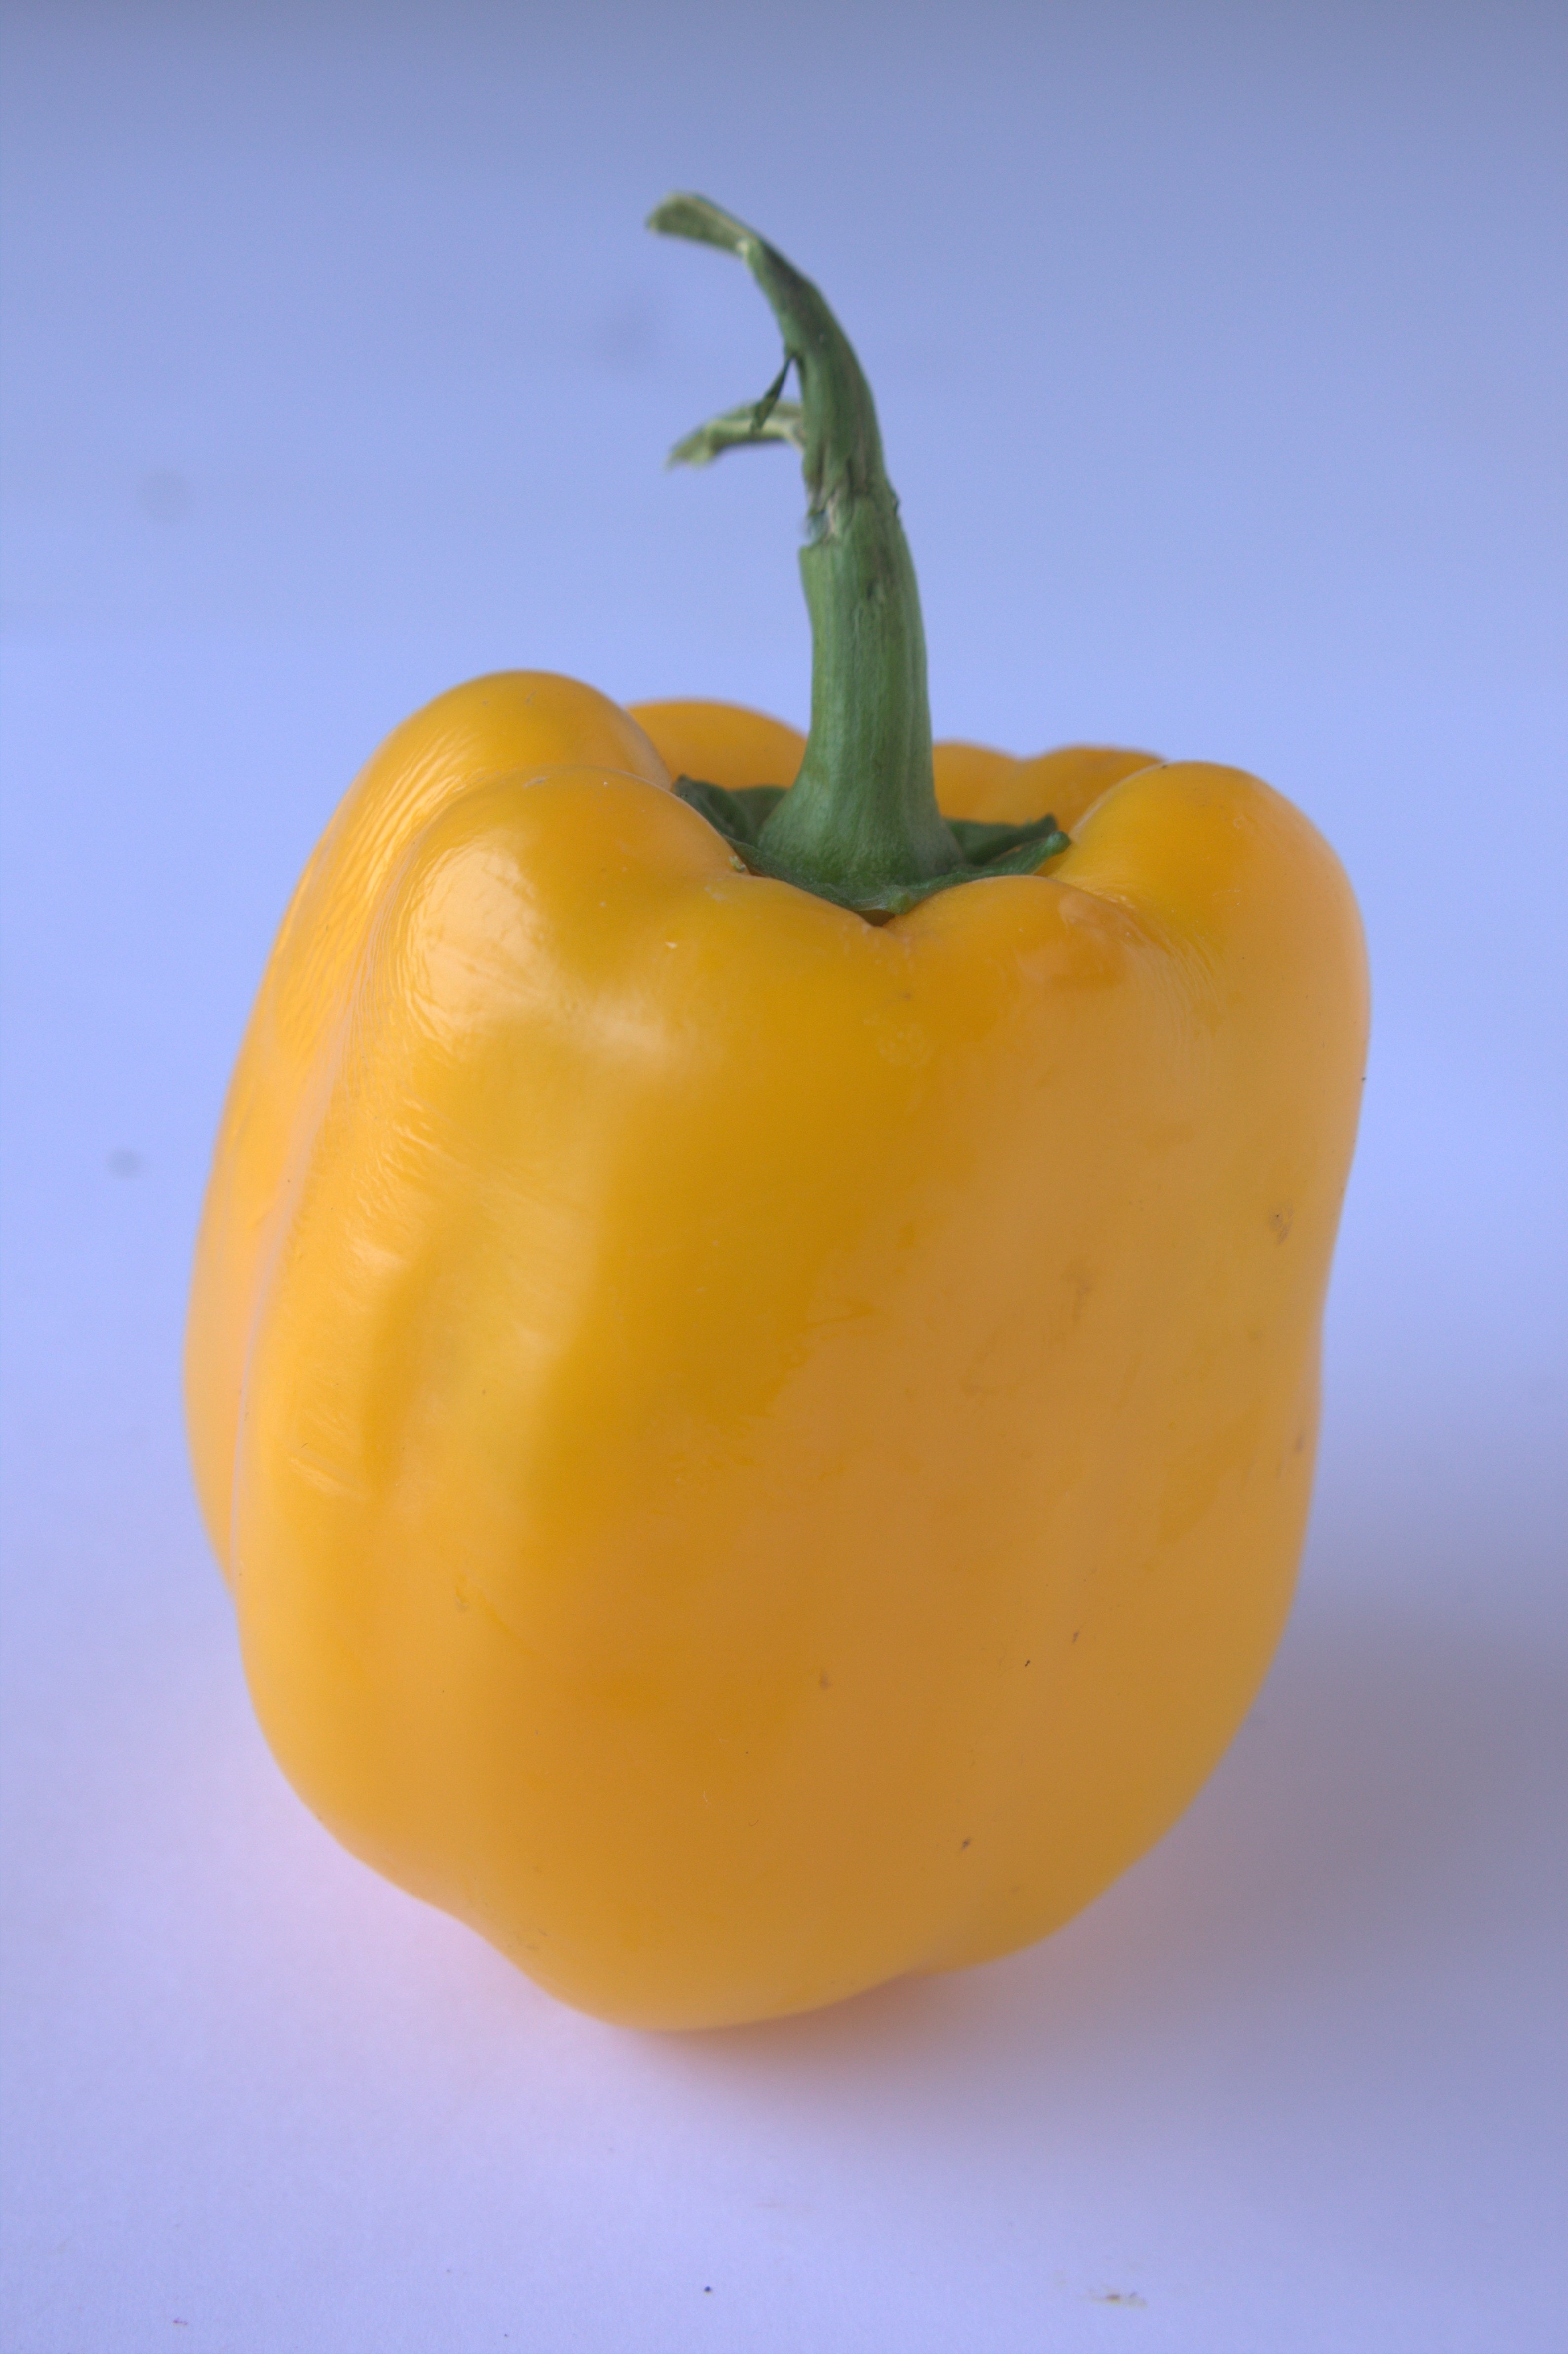
plant, fruit, food, pepper, ingredient, produce, vegetable, fresh, yellow, healthy, peppers, bell pepper, vegan, vegetarian, calabaza, persimmon, diospyros, capsicum, cucurbita, flowering plant, yellow pepper, land plant, bell peppers and chili peppers, pimiento, habanero chili